Kamiiida Station

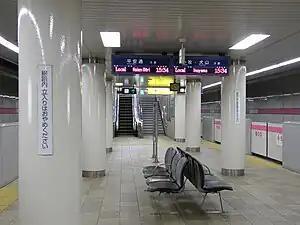

is a railway station in Kita-ku, Nagoya, Aichi Prefecture, Japan.